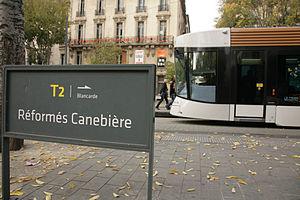
Station de tramway RTM Réformés Canebière
La ligne 2 du tramway de Marseille est l'une des trois lignes du réseau de tramway de Marseille. Elle relie la gare de Marseille-Blancarde au quartier d'affaires Euroméditerranée en traversant l'hyper-centre de la ville sur la Canebière. Cette ligne est la plus fréquentée du réseau avec 80 000 passagers par jour en 2008.
Le tramway de Marseille est un réseau de tramway desservant la ville française de Marseille.